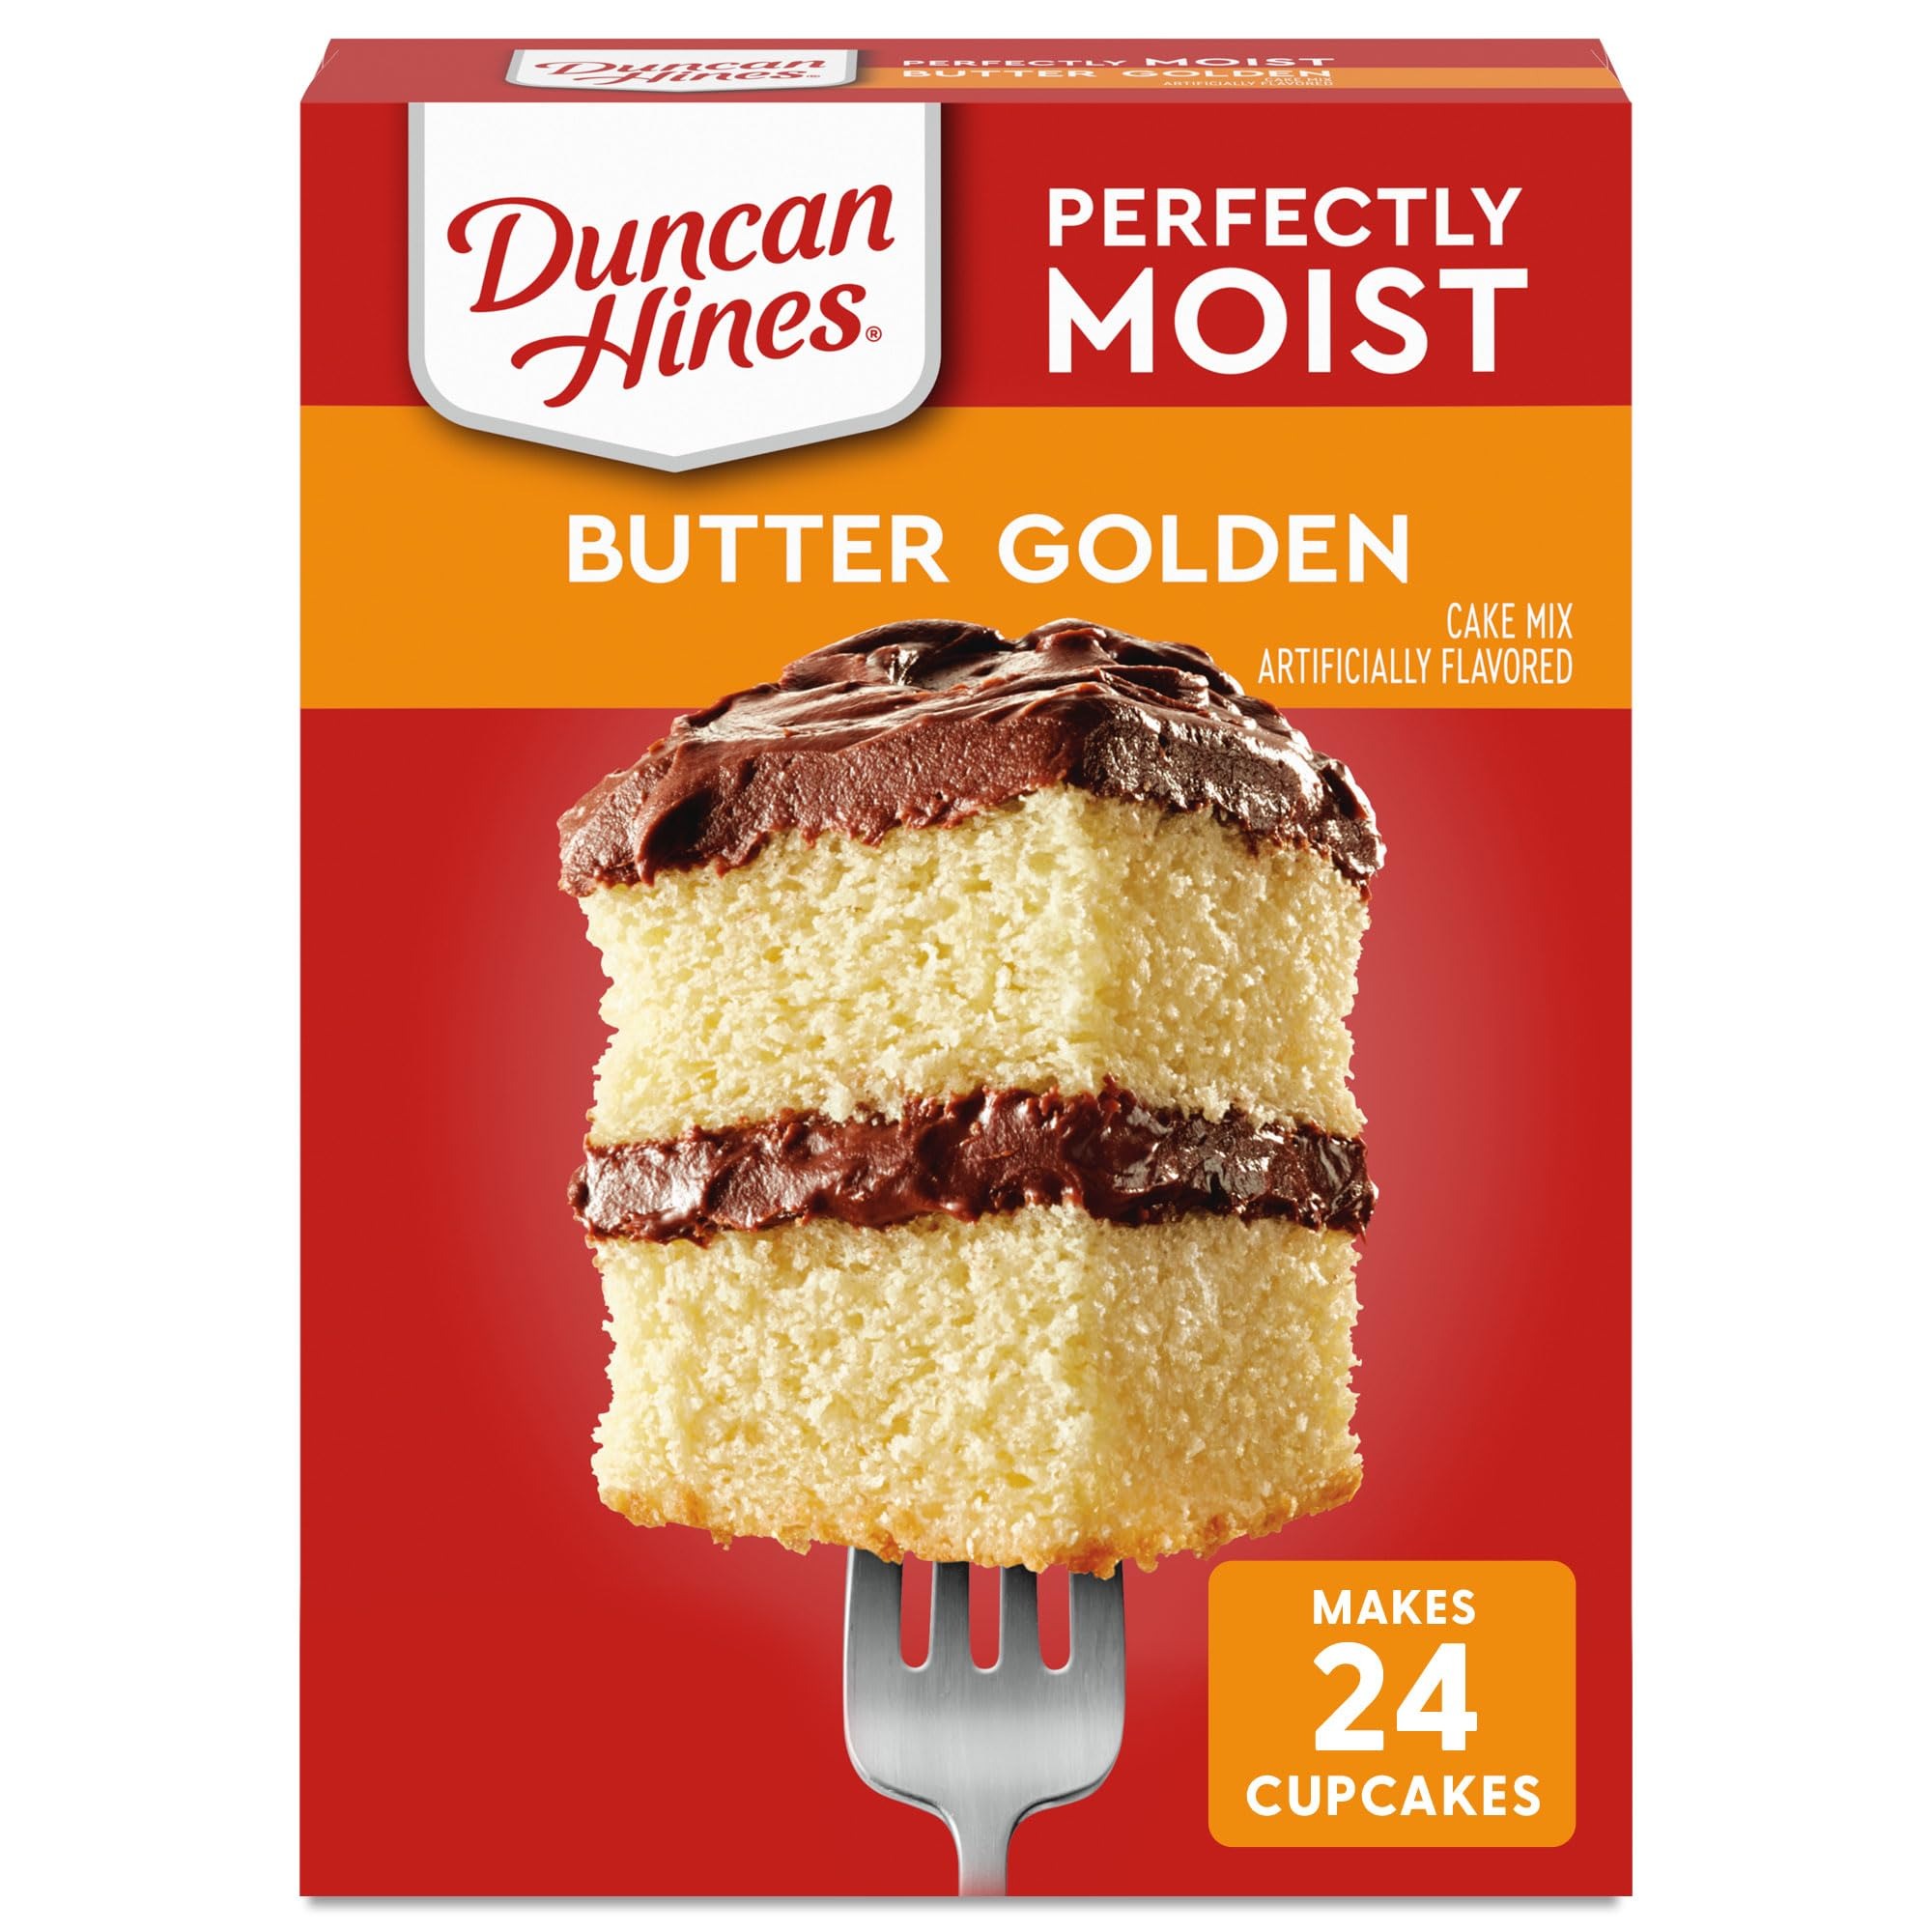
Item Name: Duncan Hines Classic Cake Mix, Butter Golden, 15.25 oz
Bullet Point 1: One 15.25 oz box of Duncan Hines Perfectly Moist Butter Golden Cake Mix
Bullet Point 2: Velvety batter bakes into a moist and flavorful cake
Bullet Point 3: Easy cake and cupcake mix for baking your favorites, including birthday cake, cupcakes and cake pops
Bullet Point 4: Boxed cake mix makes a two-layer 9 inch cake, 13 by 9 inch cake or 24 cupcakes
Bullet Point 5: Add water, eggs and butter to this mix for a rich, flavorful batter
Value: 15.25
Unit: Ounce

Price: 1.57